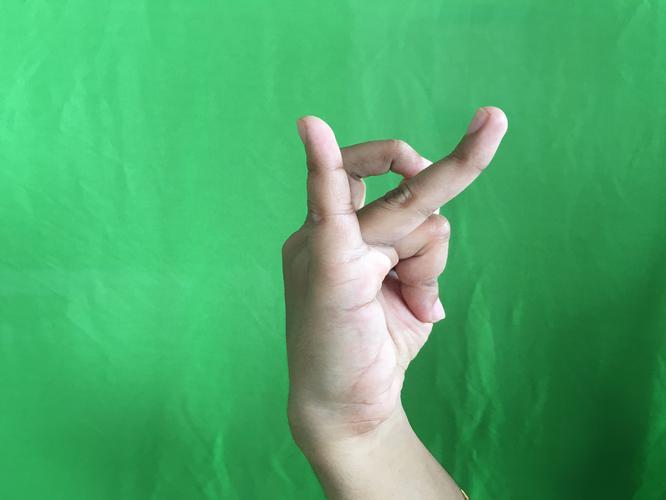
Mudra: Katakamukha_3
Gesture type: single_hand